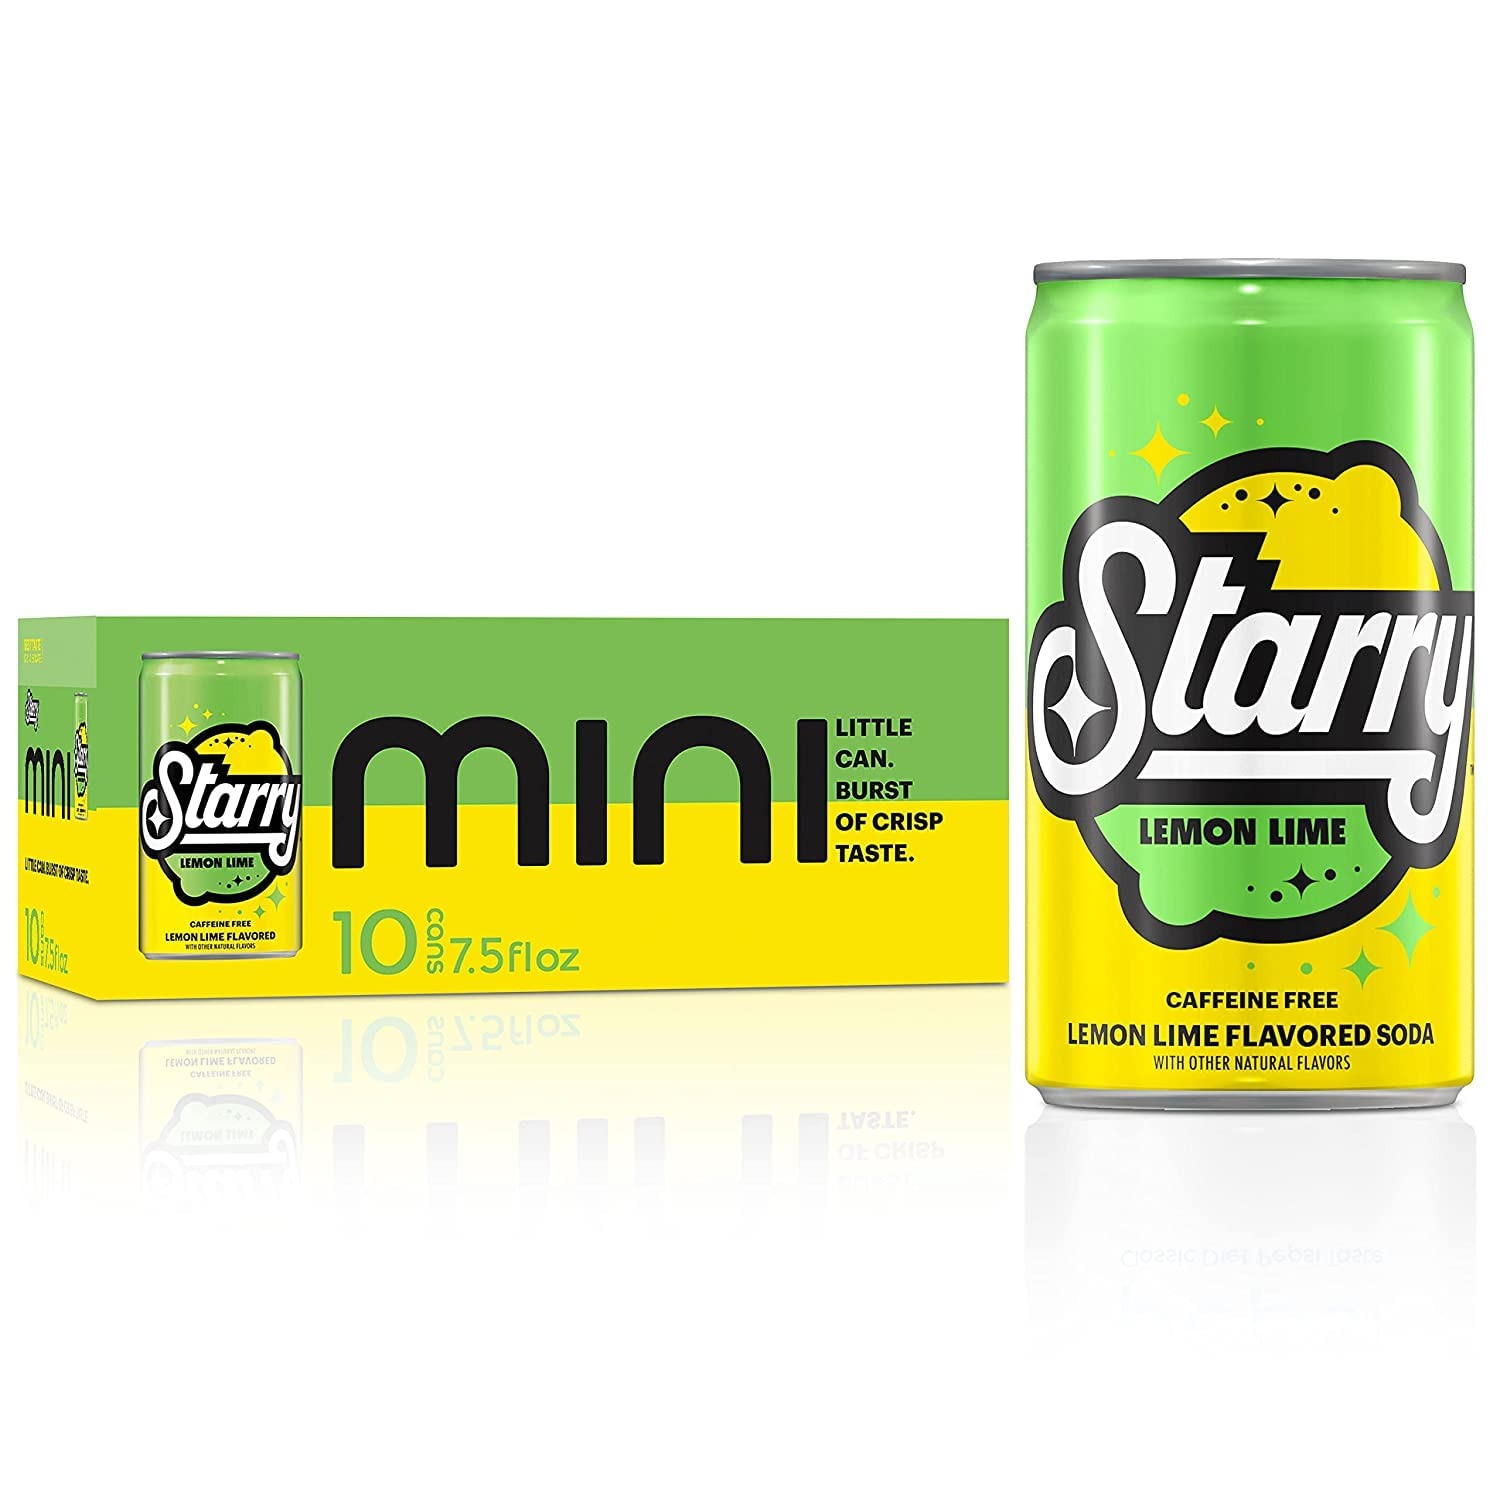
Item Name: Starry Lemon Lime Soda, 7.5 Oz Cans, 10 Pack
Bullet Point 1: 10 count of Starry 7.5oz mini cans – little can, burst of crisp taste
Bullet Point 2: Caffeine-free
Bullet Point 3: Crisp, clear burst of lemon lime flavor
Bullet Point 4: A hit of refreshment to brighten your day
Value: 75.0
Unit: Fl Oz

Price: 8.79